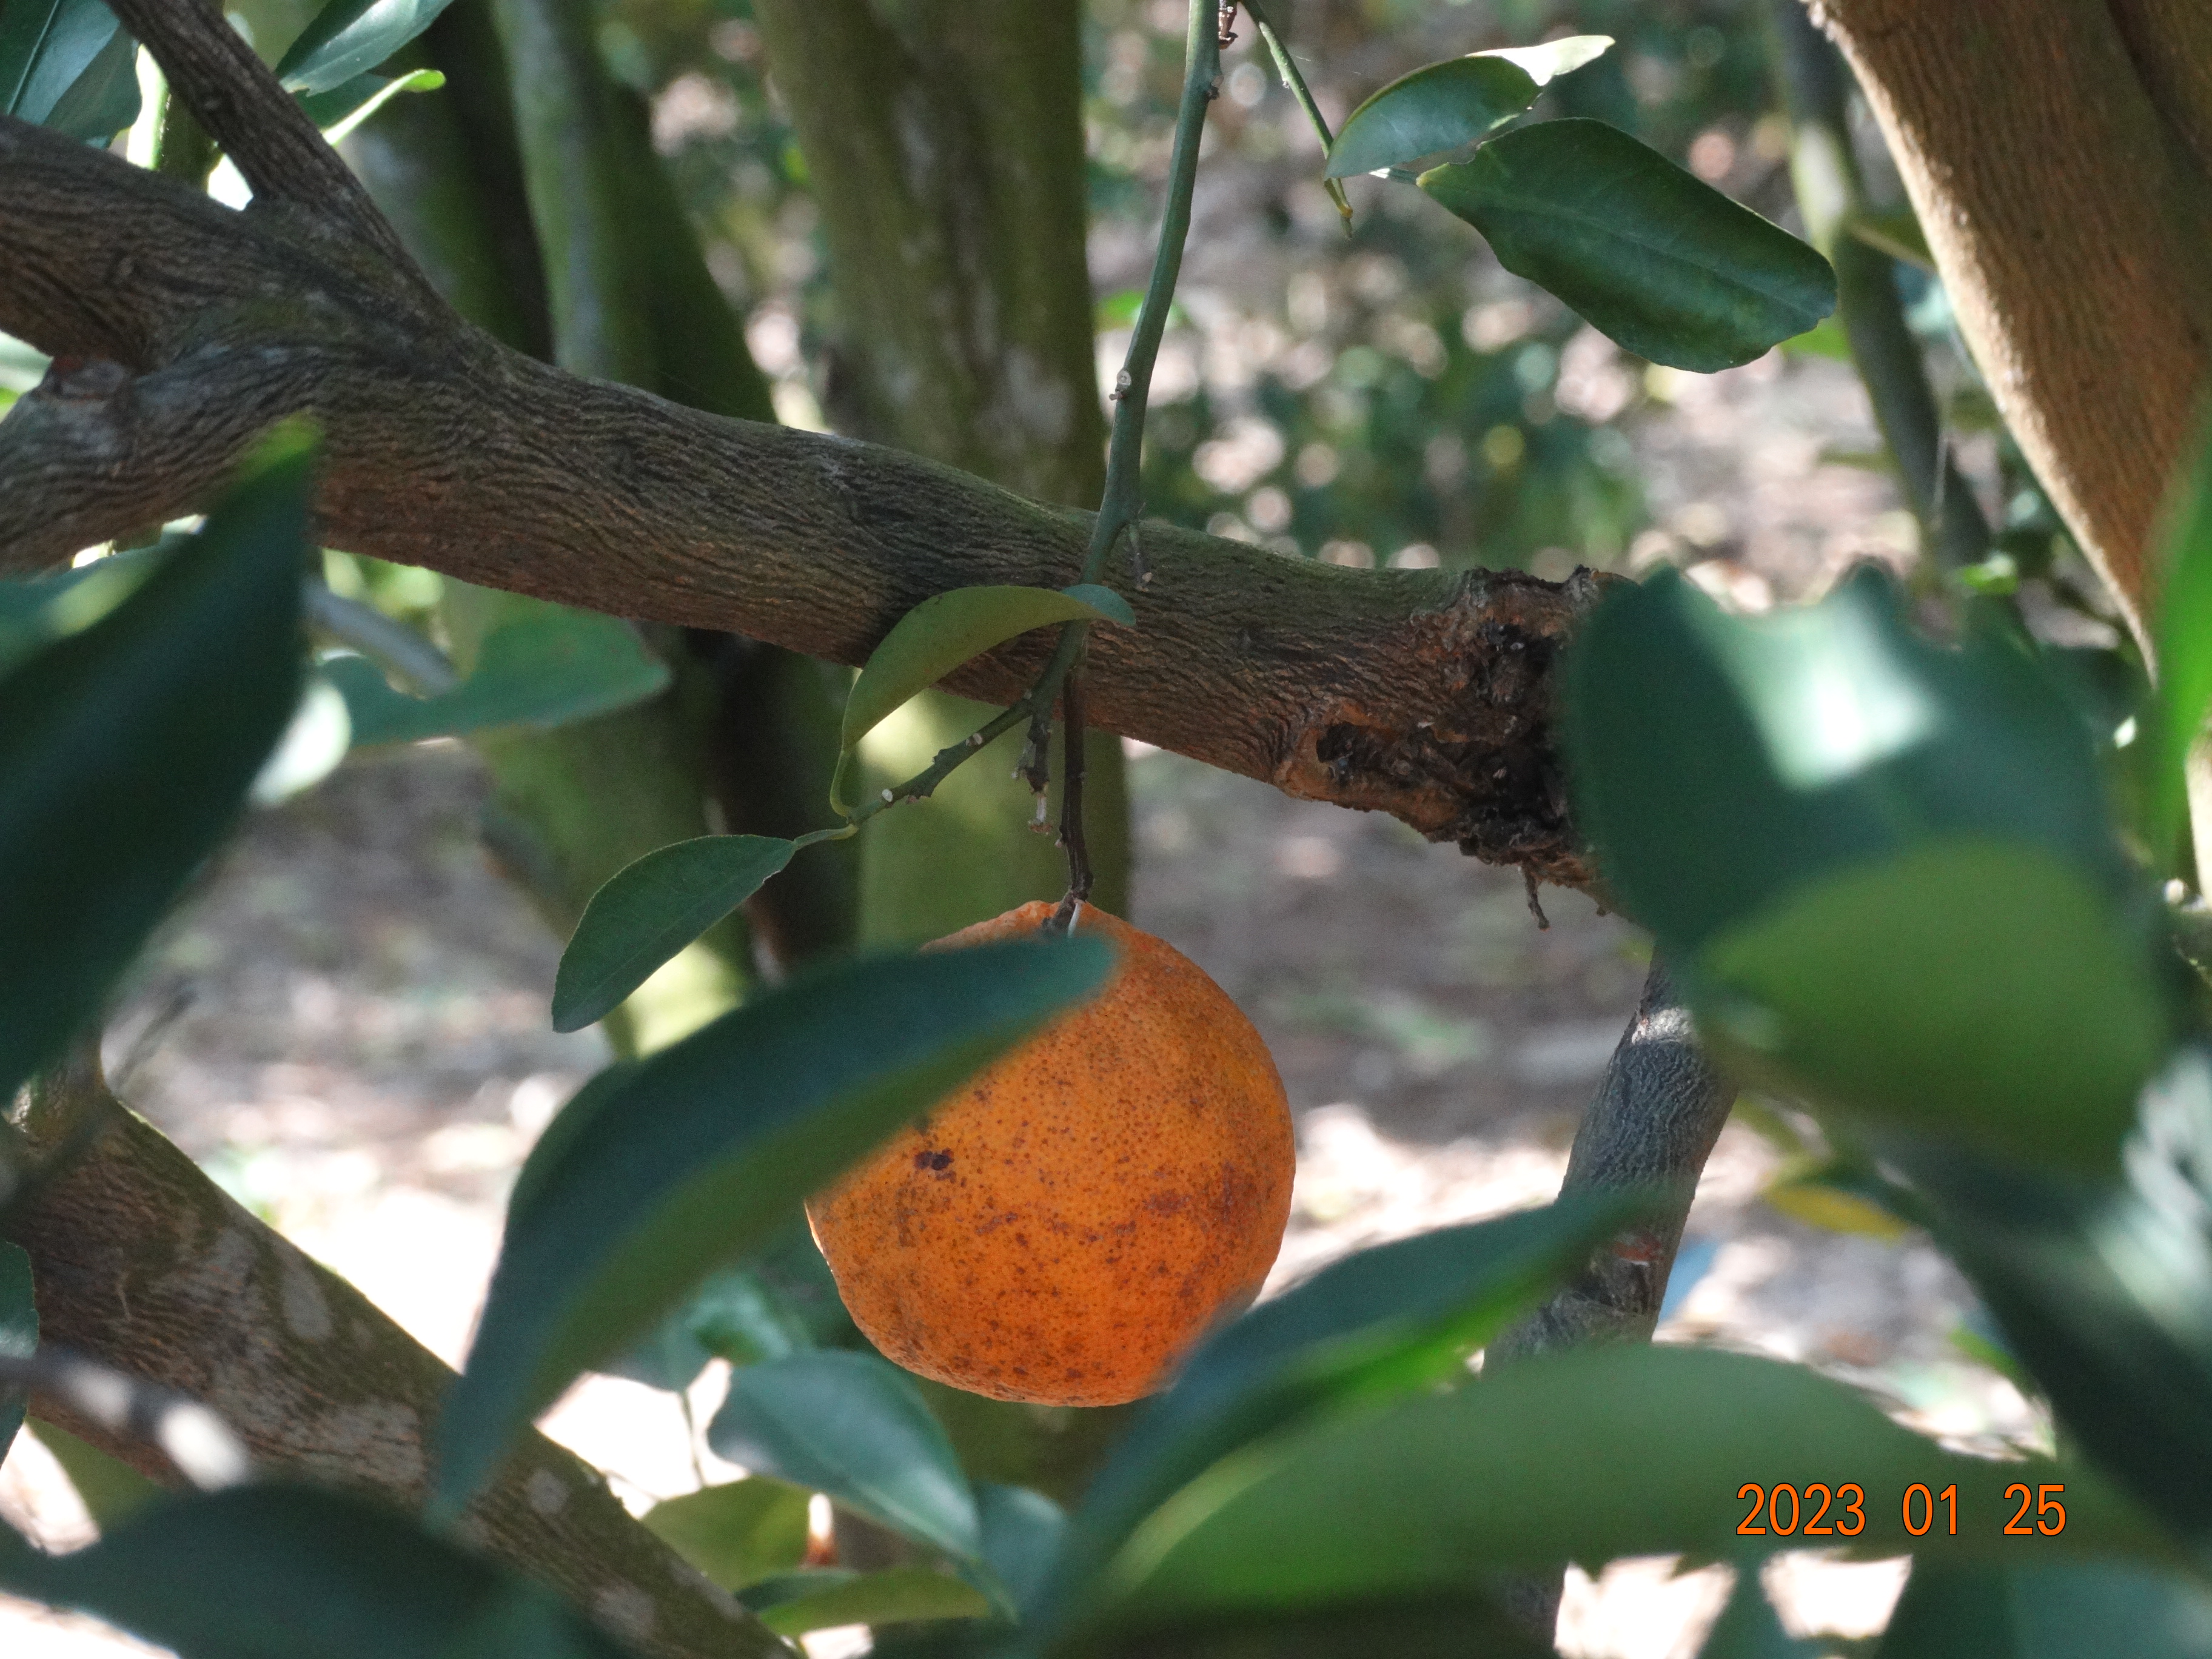
Citrus fruit variety: ponkan